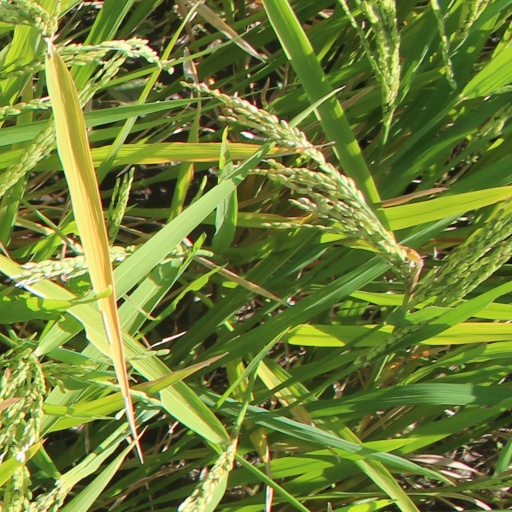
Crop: rice